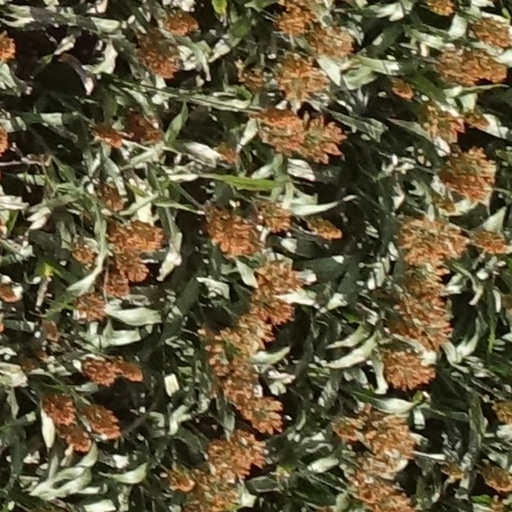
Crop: sorghum